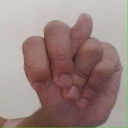
अक्षर: न